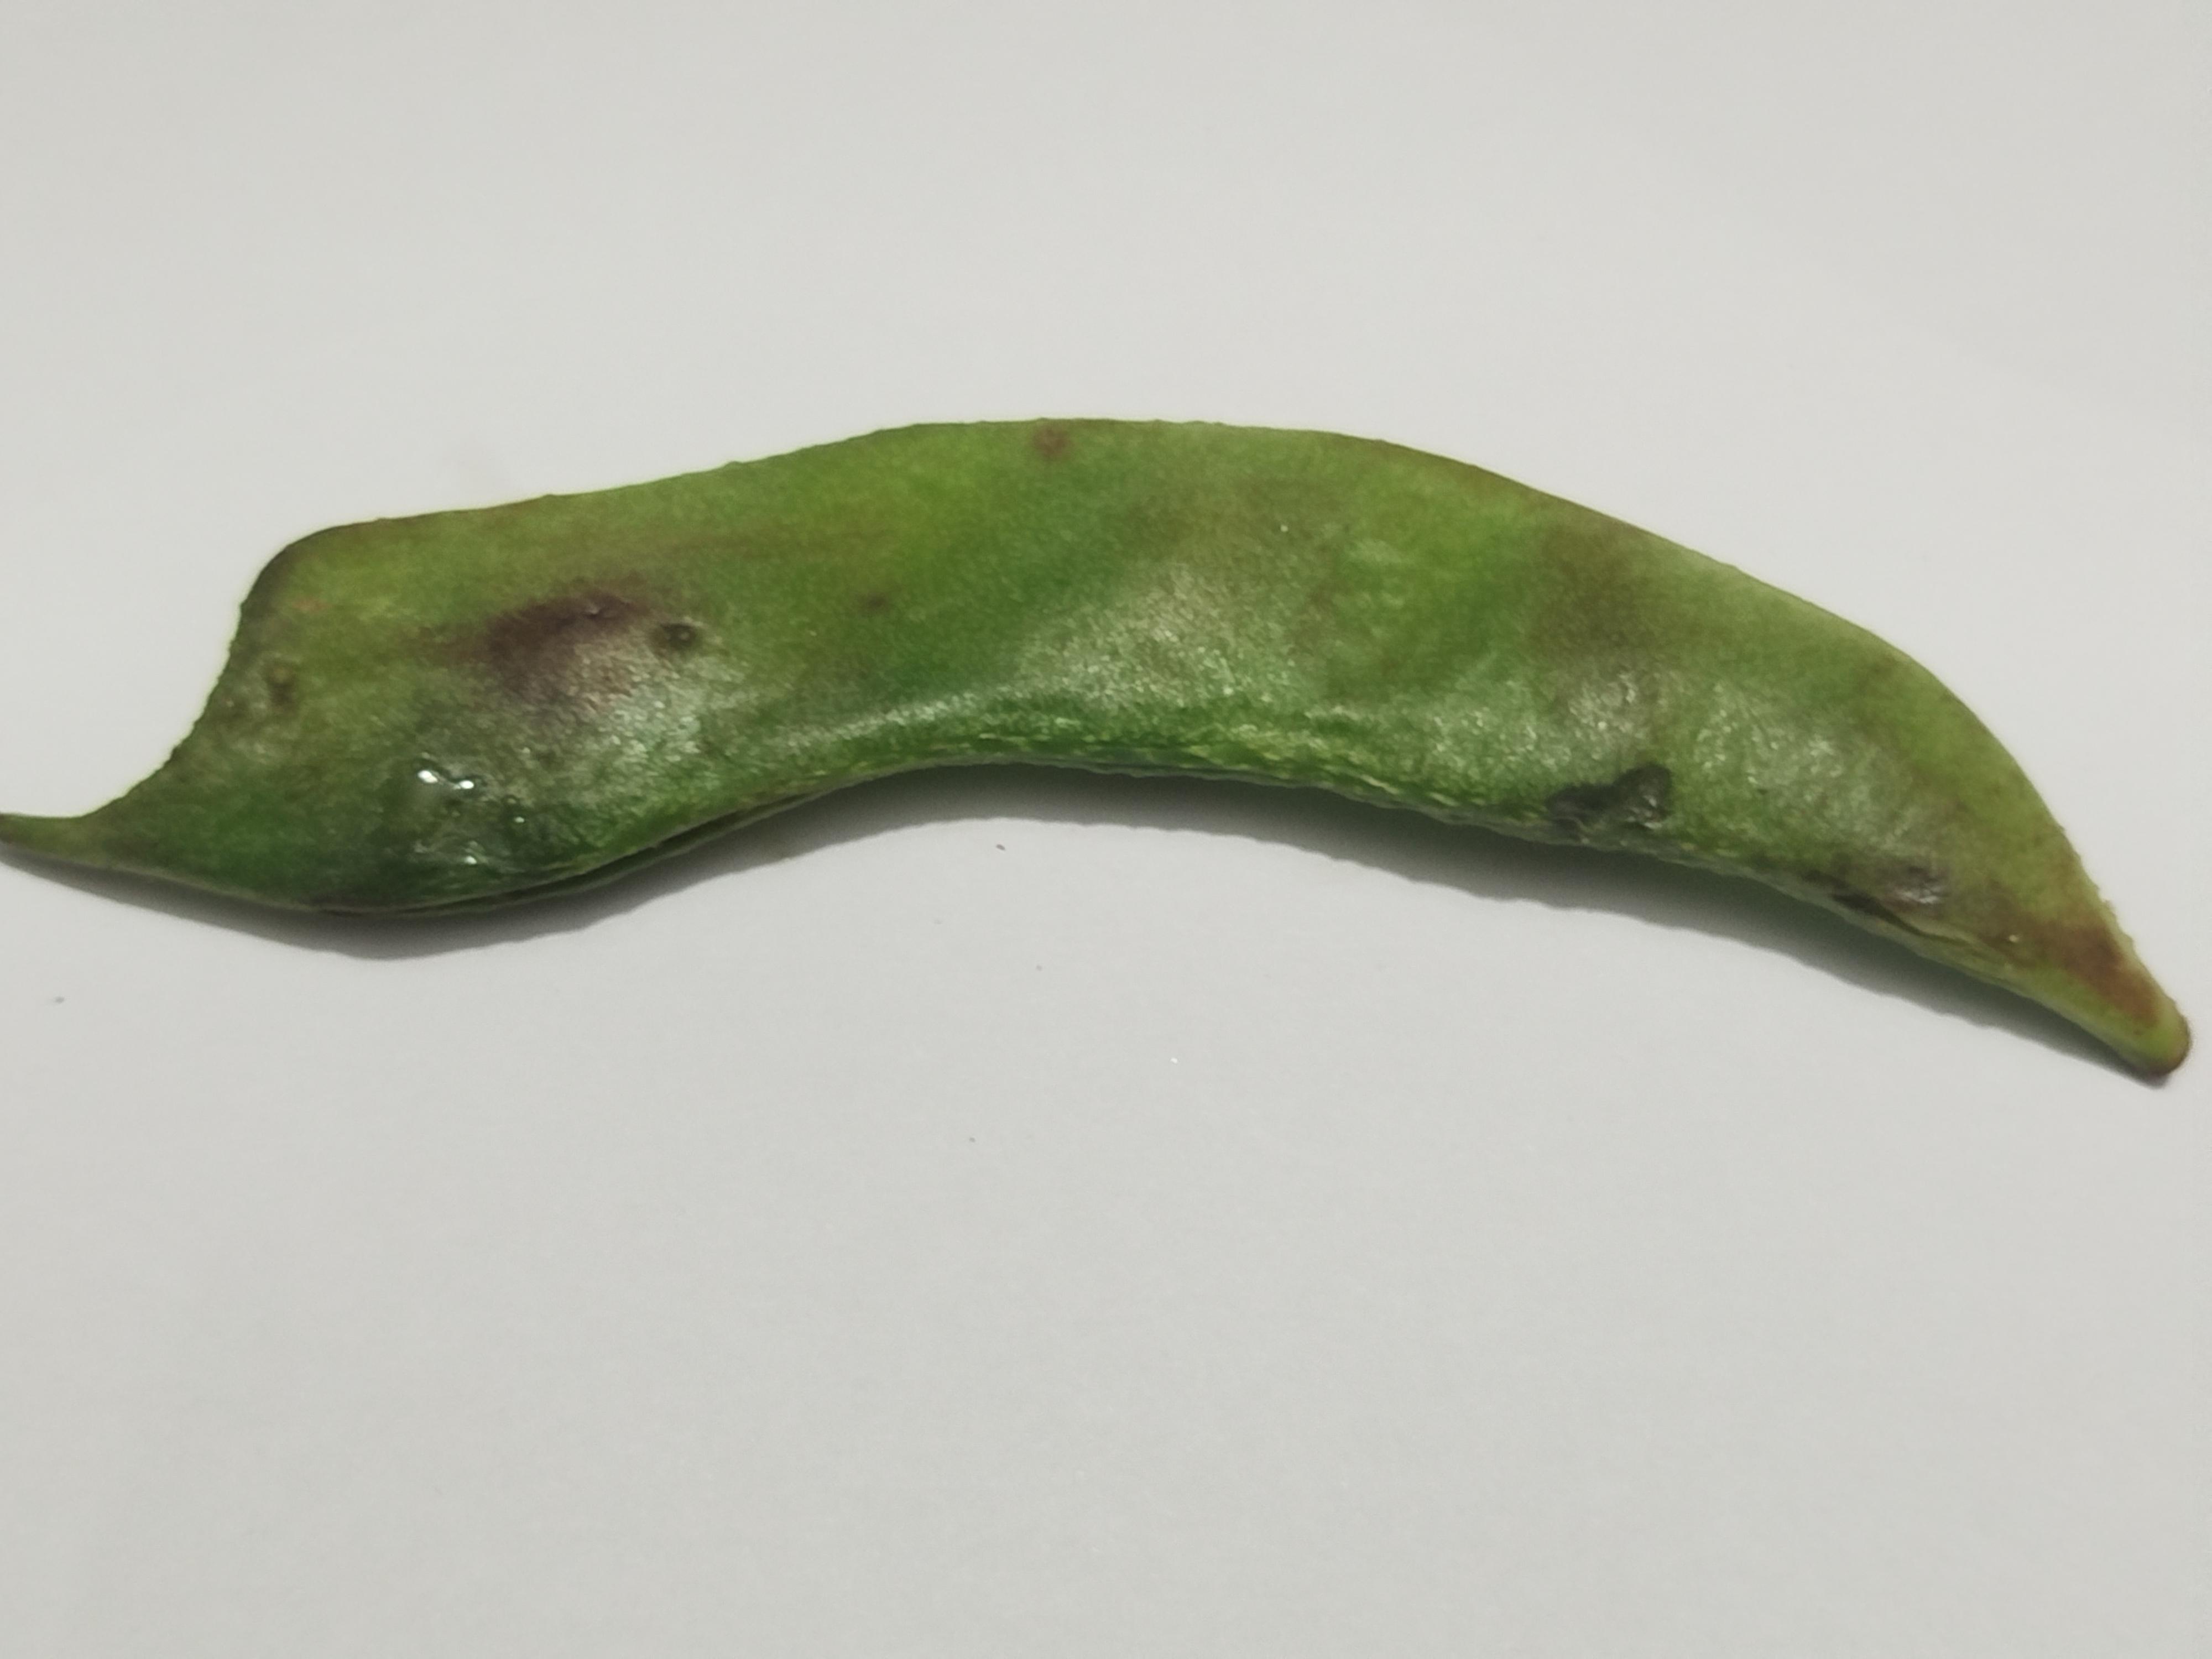
Label: Bean